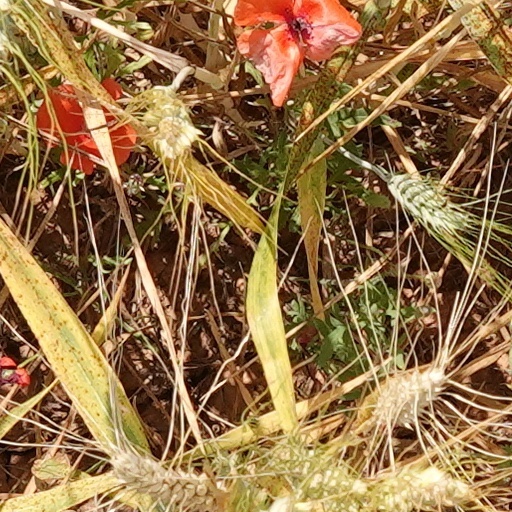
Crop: wheat